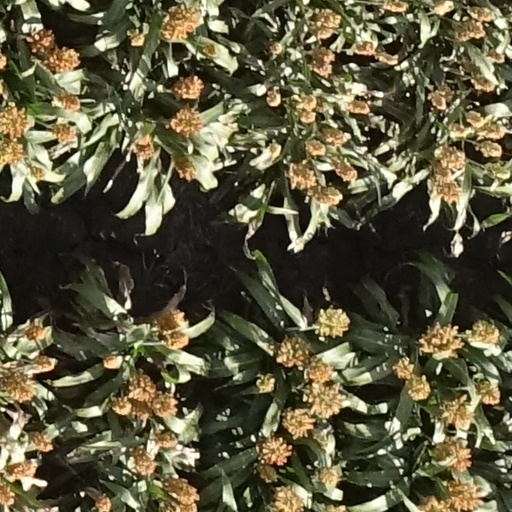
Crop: sorghum